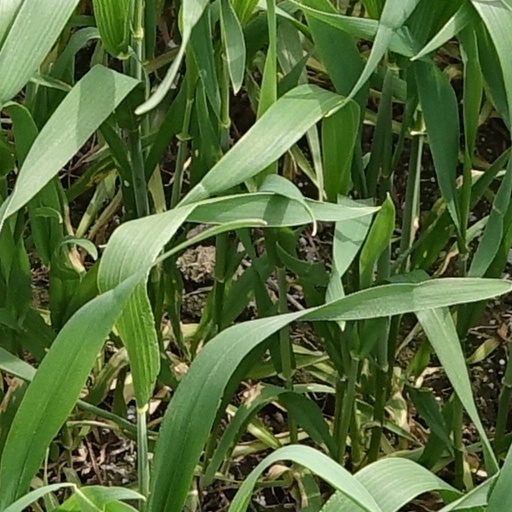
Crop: wheat